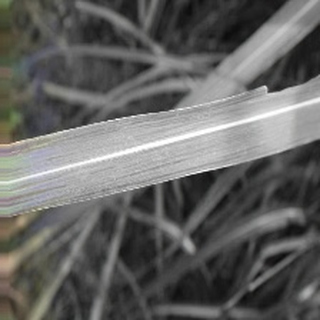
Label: sugarcane_bacterial_blight